2018 Leicester explosion

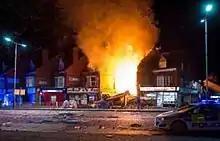
Żabka convenience store. 25 February 2018

The 2018 Leicester explosion occurred shortly after 19:00 GMT on 25 February 2018, on the A47 Hinckley Road in Leicester. It destroyed the Żabka convenience store and the two-storey flat above it. Five people were killed and a further five others were injured, two of them seriously. Shortly after the explosion, Leicestershire Police declared a major incident, closing off Carlisle Street and parts of Hinckley Road in the immediate aftermath.